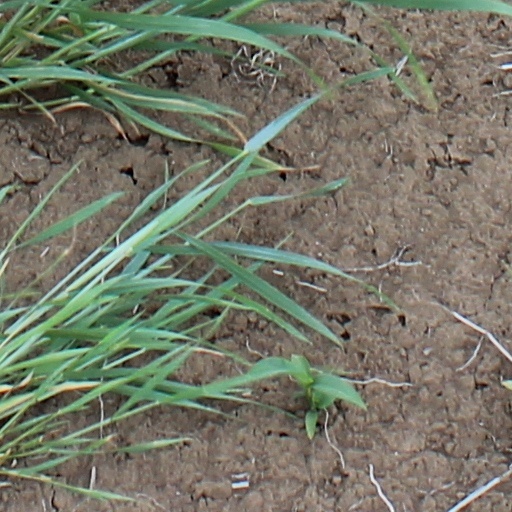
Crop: wheat